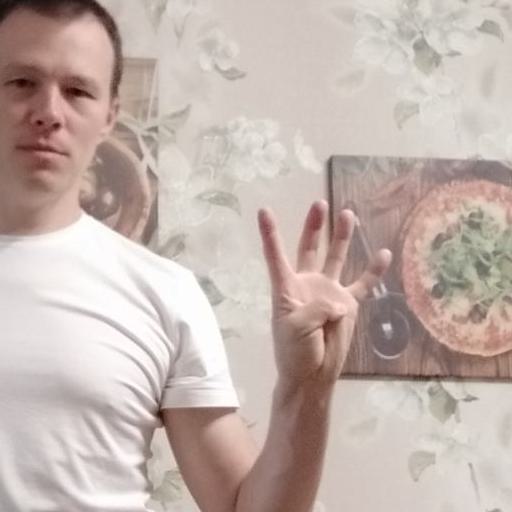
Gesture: four